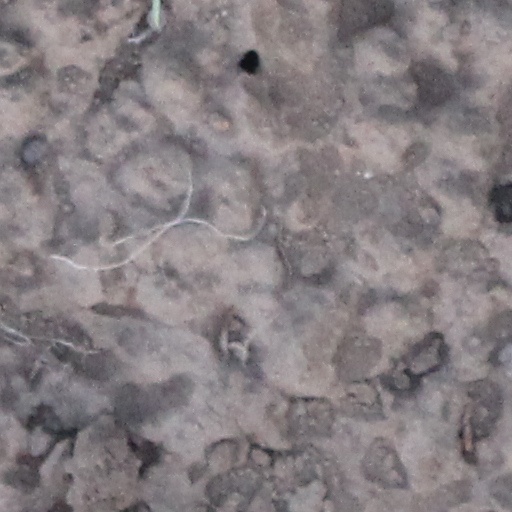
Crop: wheat